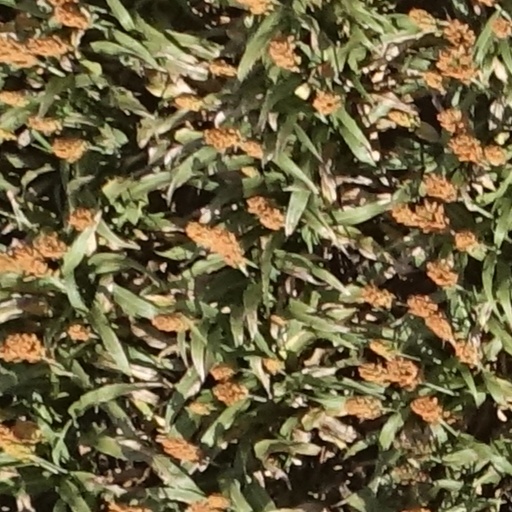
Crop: sorghum